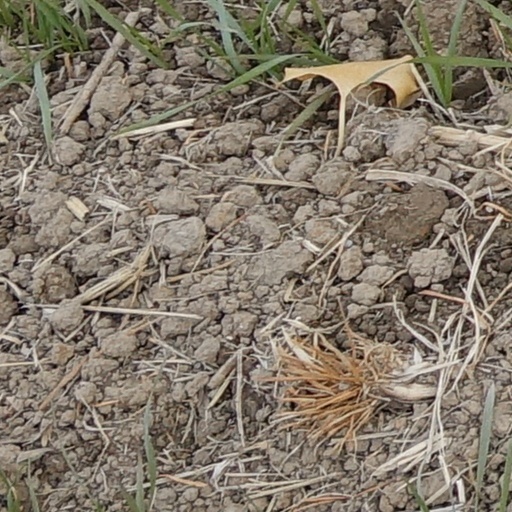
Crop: wheat